Martin D-28

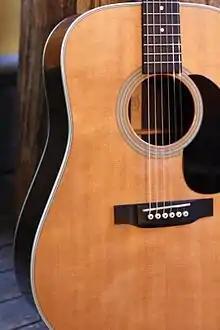

The Martin D-28 is a dreadnought-style acoustic guitar made by C. F. Martin & Company of Nazareth, Pennsylvania.